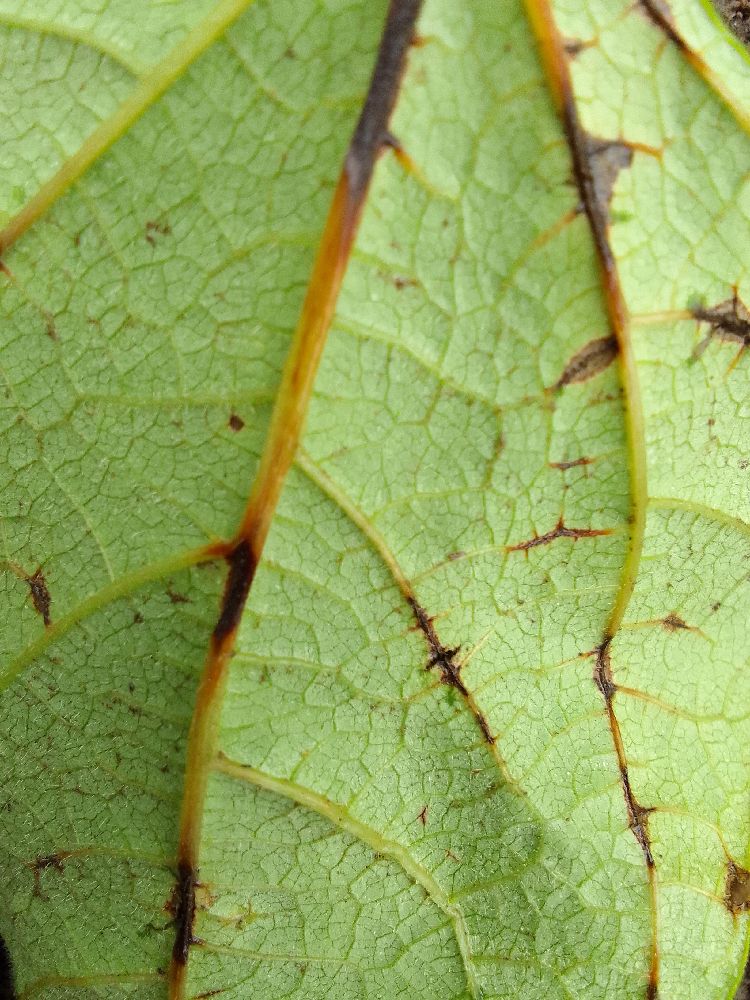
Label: anthracnose